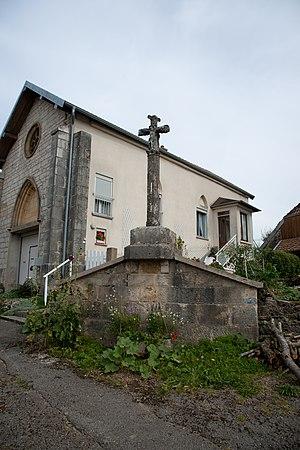
Croix de Lavans-Vuillafans This building is indexed in the Base Mérimée, a database of architectural heritage maintained by the French Ministry of Culture,
Lavans-Vuillafans est une commune française située dans le département du Doubs en région Bourgogne-Franche-Comté. Les habitants se nomment les Lavanais et Lavanaises.
Cet article recense les monuments historiques du Doubs, à l'exclusion de ceux de Besançon et Montbéliard qui font l'objet de deux articles séparés.
La Croix de Lavans-Vuillafans est une croix du XVIᵉ siècle située sur la commune de Lavans-Vuillafans dans le département français du Doubs.